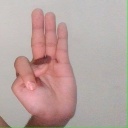
अक्षर: भ